Hime River

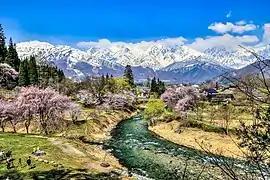
Oide Park and Hime River in Hakuba Village

The Hime River (姫川) is a river in Niigata Prefecture and Nagano Prefecture, Japan.